René Alphonse Higonnet

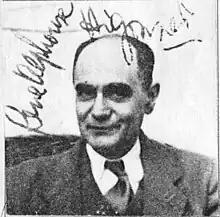
René A. Higonnet (1902 - 1983)

René Alphonse Higonnet (April 5, 1902 – October 13, 1983) was a French engineer and inventor who co-developed the phototypesetting process with Louis Moyroud, which allows text and images to be printed on paper using a photoengraving process, a method that made the traditional publishing method of hot metal typesetting obsolete.